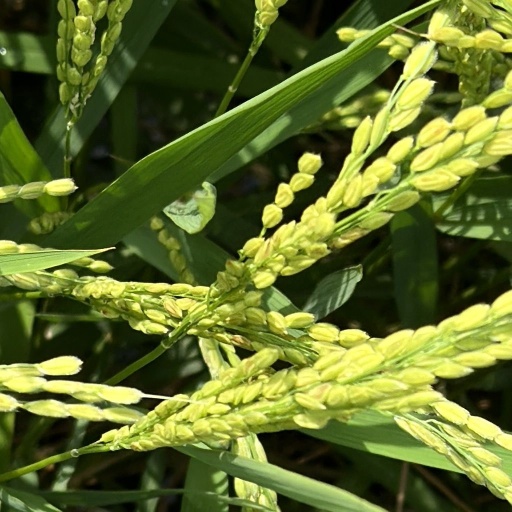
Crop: rice